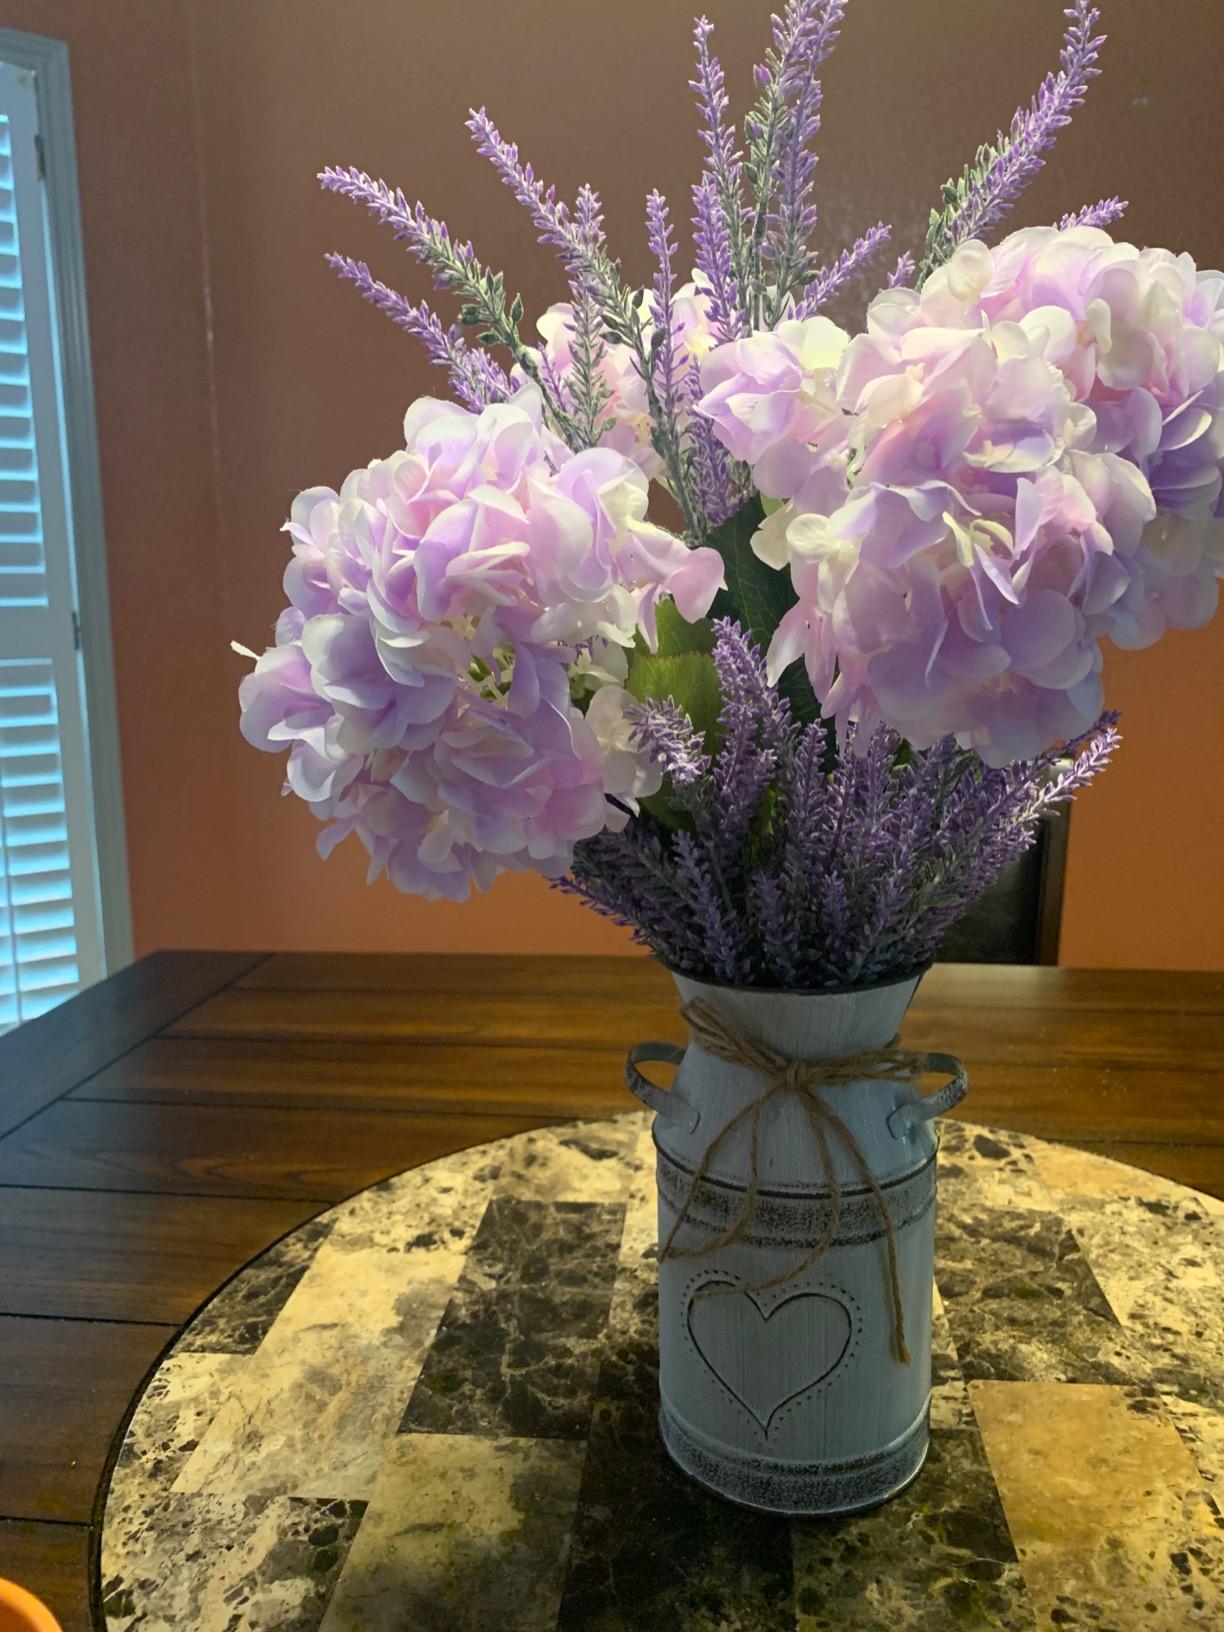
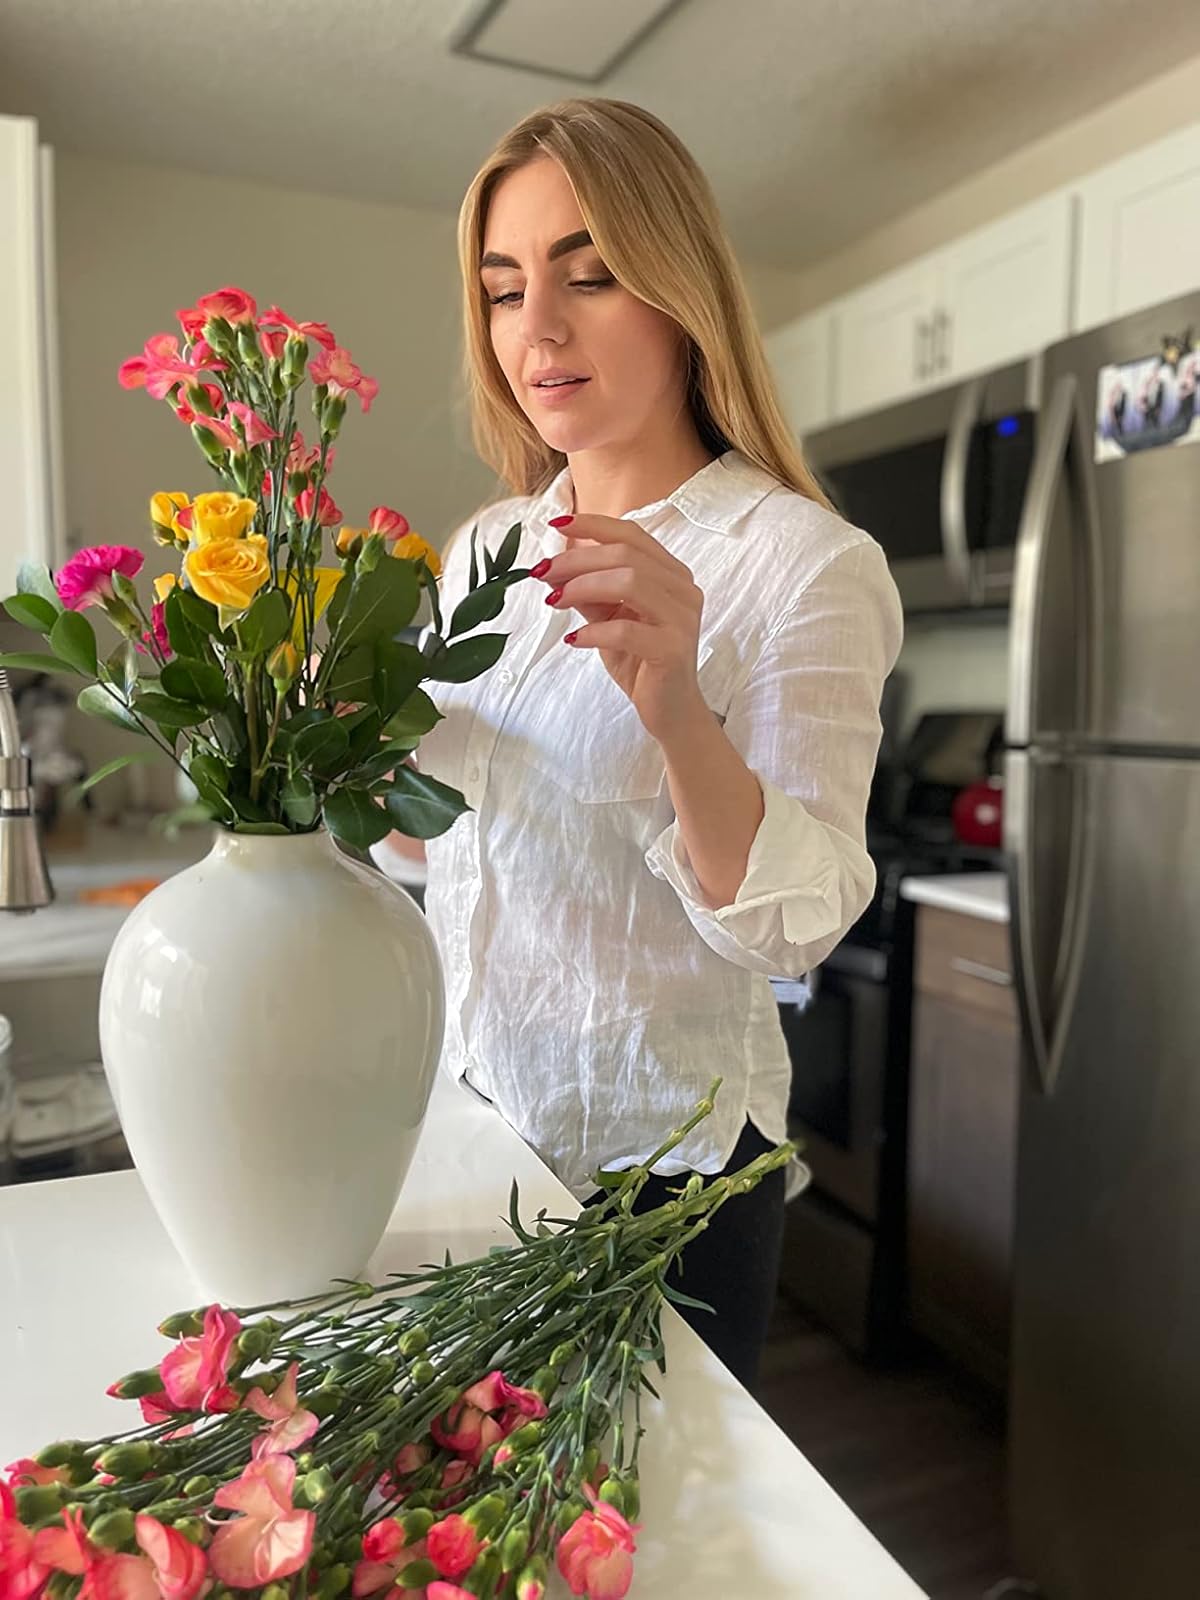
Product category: vase
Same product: no